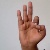
The image shows a hand gesture representing the letter 'F' in Indian Sign Language.